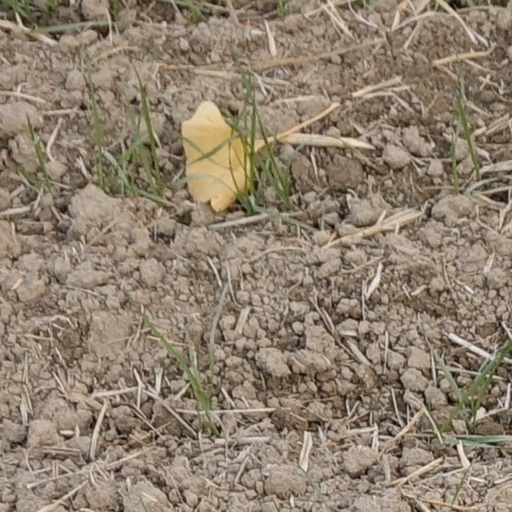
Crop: wheat